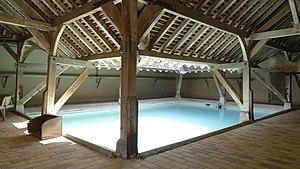
Lavoir à Échouboulains. (Seine-et-Marne, région Île-de-France).
Échouboulains est une commune française située dans le département de Seine-et-Marne en région Île-de-France.